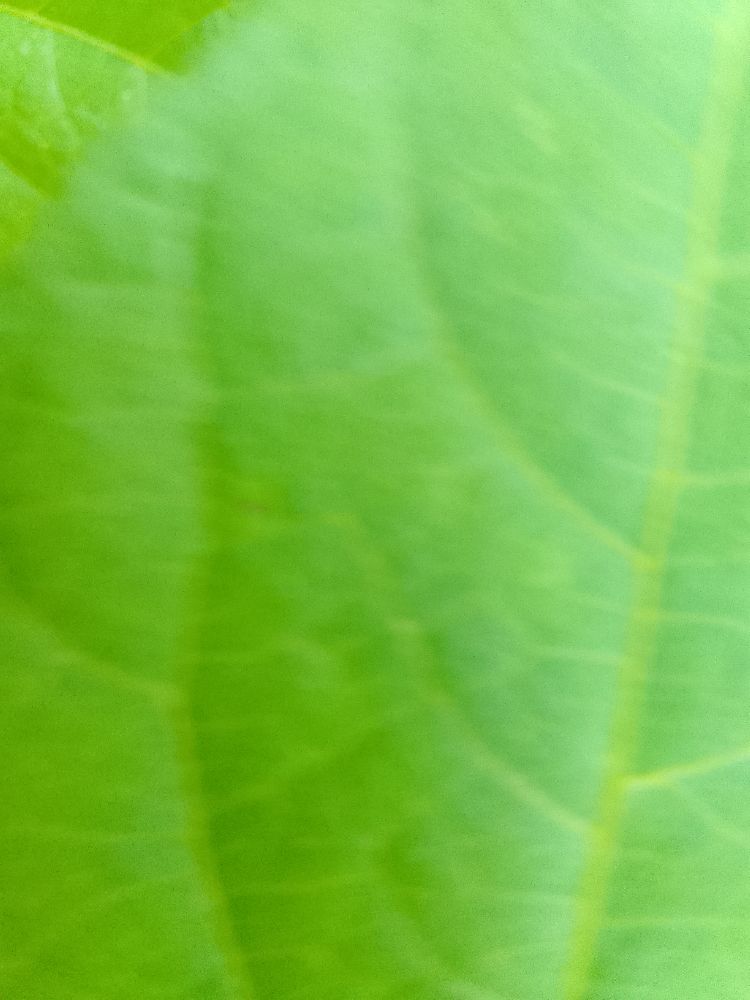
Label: healthy